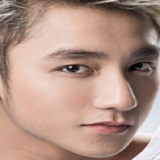
ca sĩ Sơn Tùng